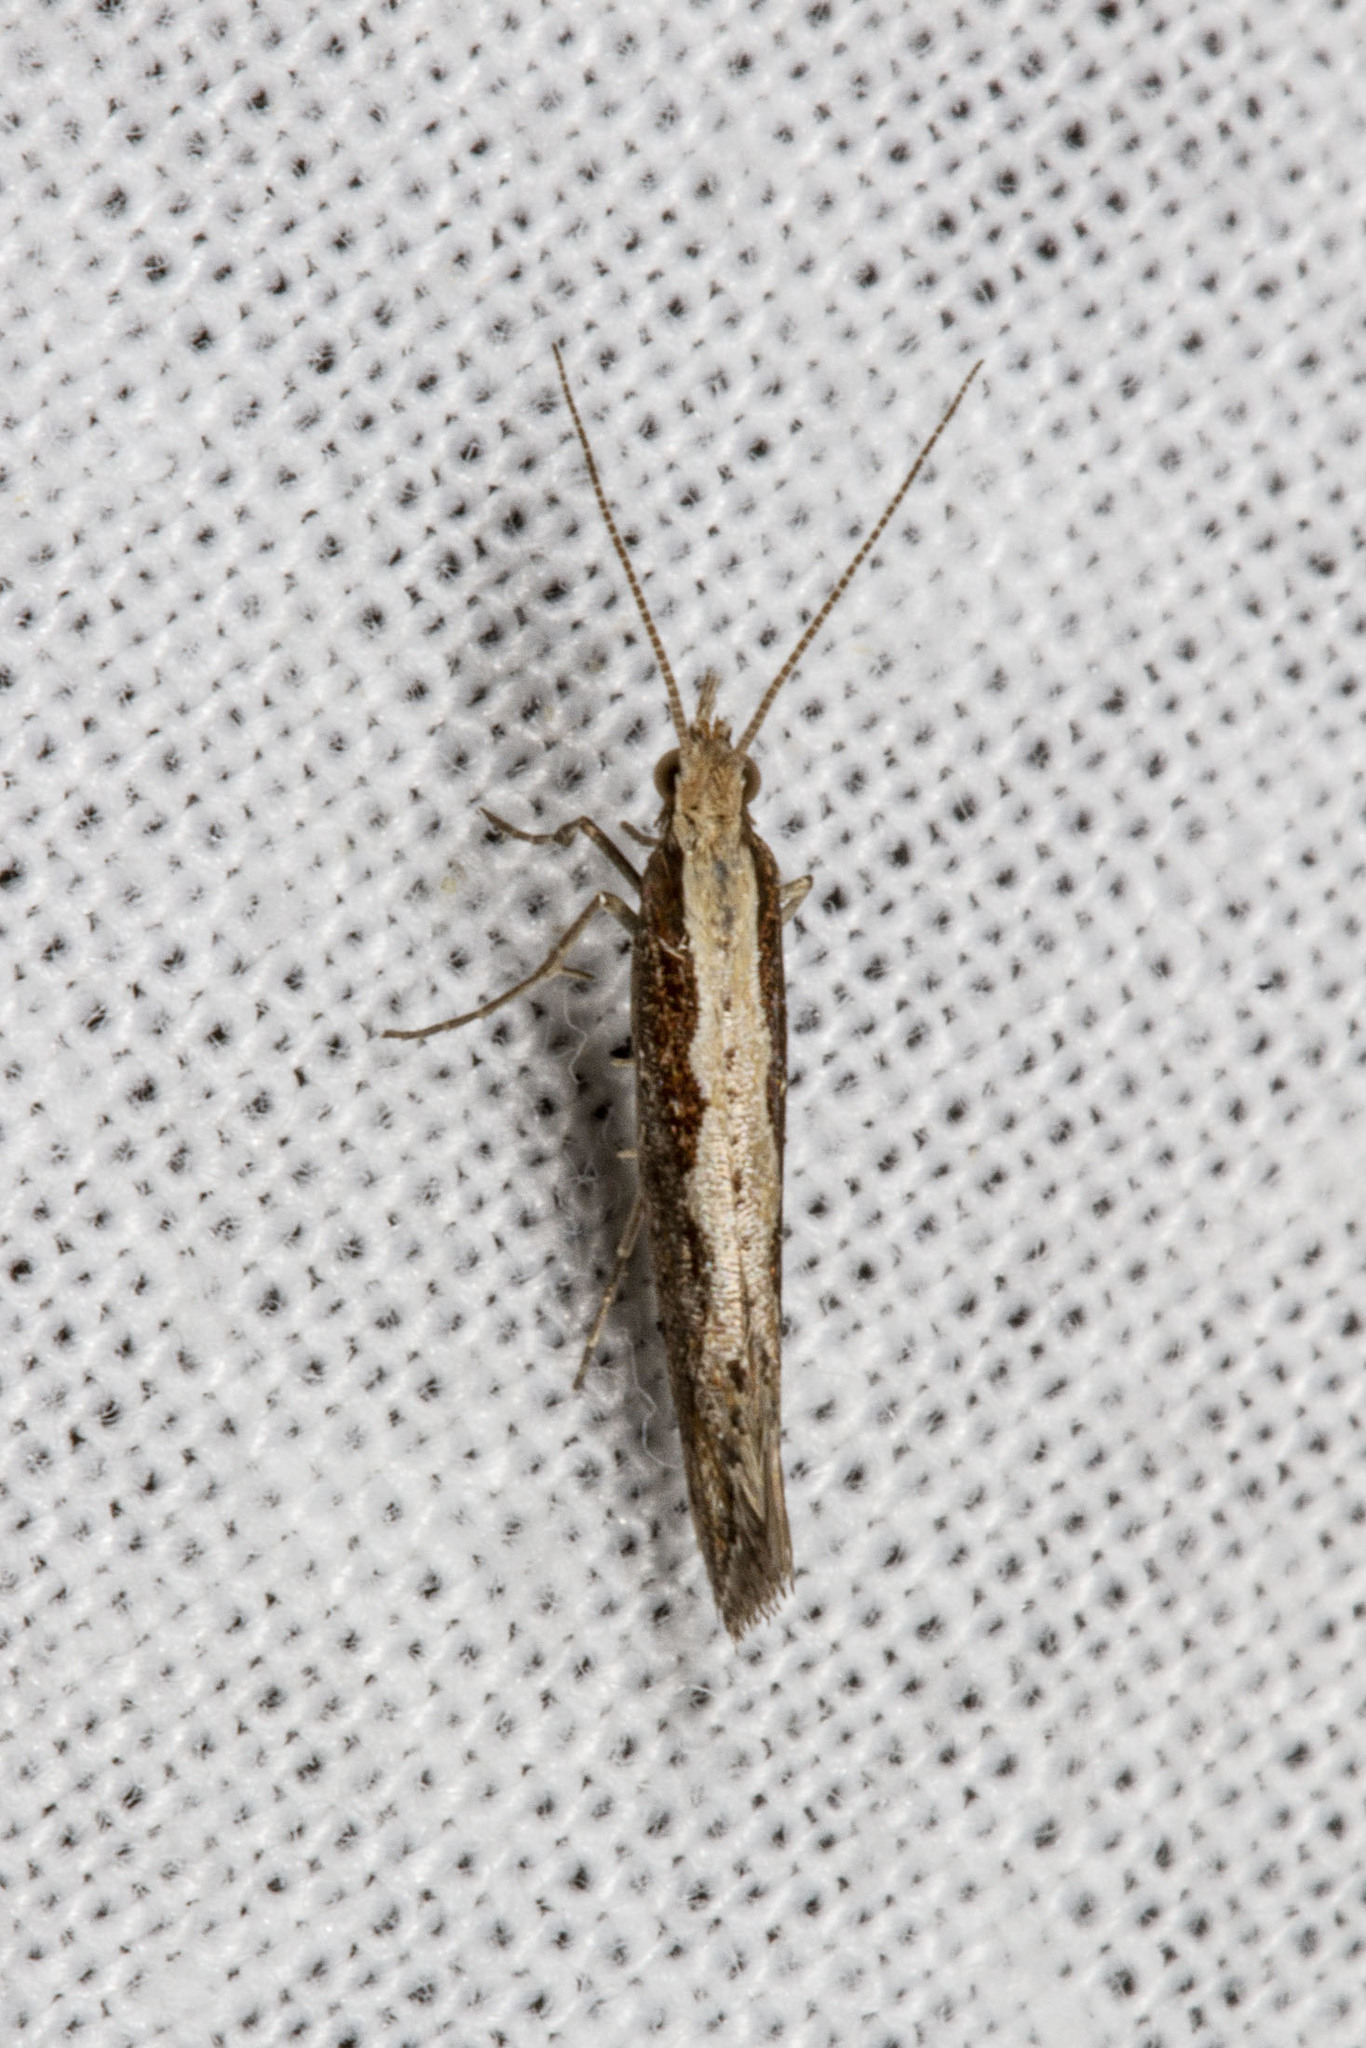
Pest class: diamondback_moth